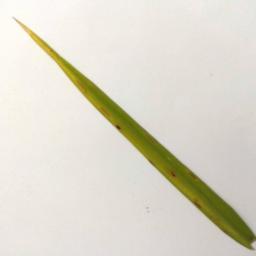
Label: Rice___Brown_Spot